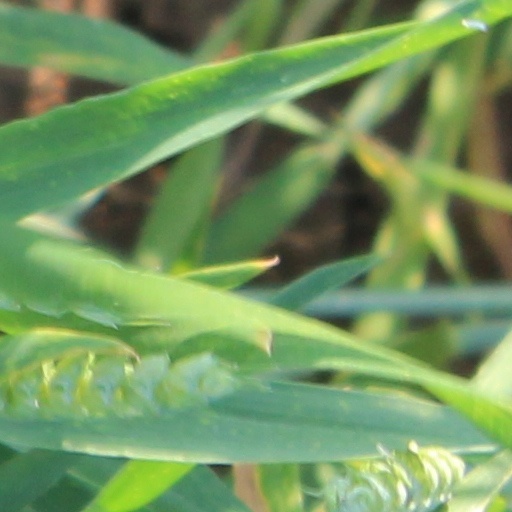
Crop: wheat